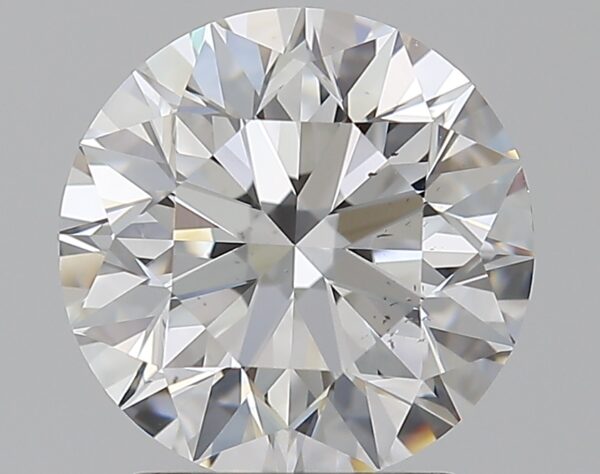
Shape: round
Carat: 2.01
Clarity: VS2
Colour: F
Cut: EX
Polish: EX
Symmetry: EX
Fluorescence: N
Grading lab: GIA
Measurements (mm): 7.95 x 8 x 5.06